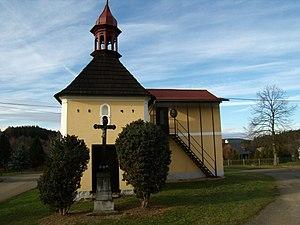
Plískov est une commune du district de Rokycany, dans la région de Plzeň, en République tchèque. Sa population s'élevait à 123 habitants en 2018.